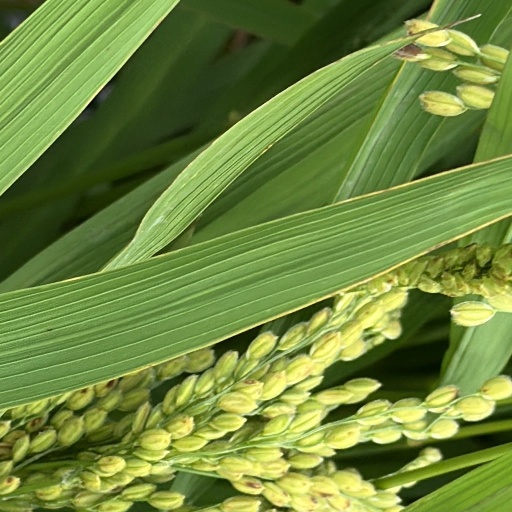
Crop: rice